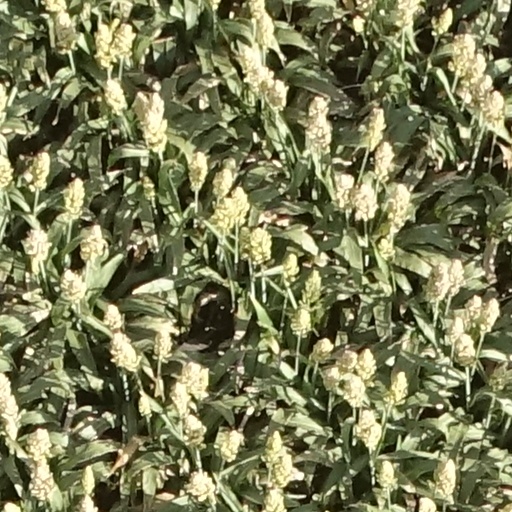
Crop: sorghum